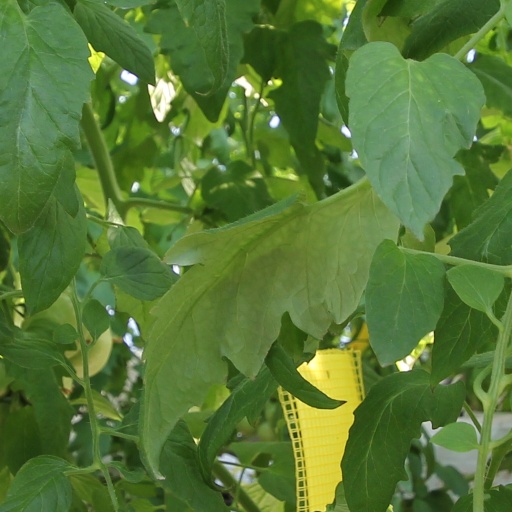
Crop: tomato